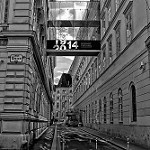
Label: B & W